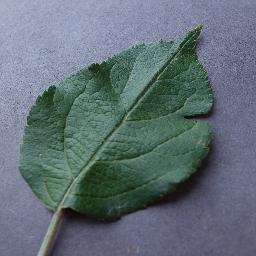
Label: Apple___healthy